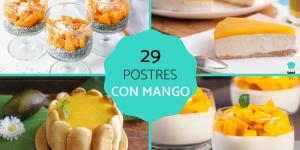
postres con mango